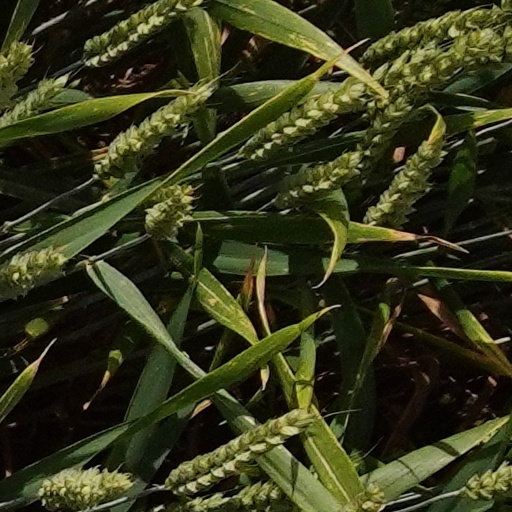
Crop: wheat